Women's National Basketball Association

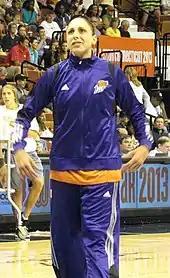
Diana Taurasi of the Mercury

In December 2006, the Charlotte Bobcats organization announced it would no longer operate the Charlotte Sting. Soon after, the WNBA announced that the Sting would not operate for 2007. A dispersal draft was held on January 8, 2007. Teams selected in inverse order of their 2006 records with the Chicago Sky receiving the first pick.